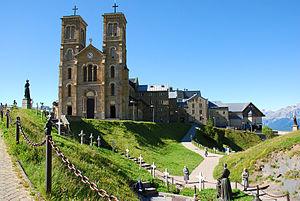
Notre-Dame de La Salette, Isère. Čeština: La Salette, Francie.